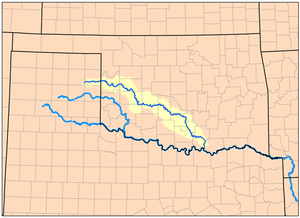
Washita River
Washita Rivers afvandingsområde
Washita River er en flod som løber gennem delstaterne Texas og Oklahoma i USA, parallelt med, og ud i Red River, som den forenes med i Lake Texoma, et kunstig reservoir bag Denison-dæmningen 100 km nord for Dallas. Floden er ca. 475 km lang, og starter i det såkalte «Texas Panhandle» i det nordvestlige Texas. Floden er reguleret.